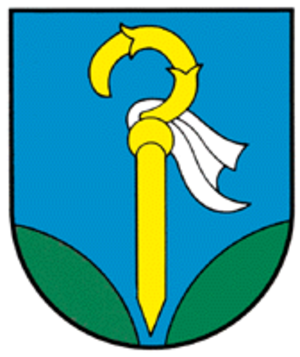
Wangen est une commune suisse du canton de Schwytz, située dans le district de March.